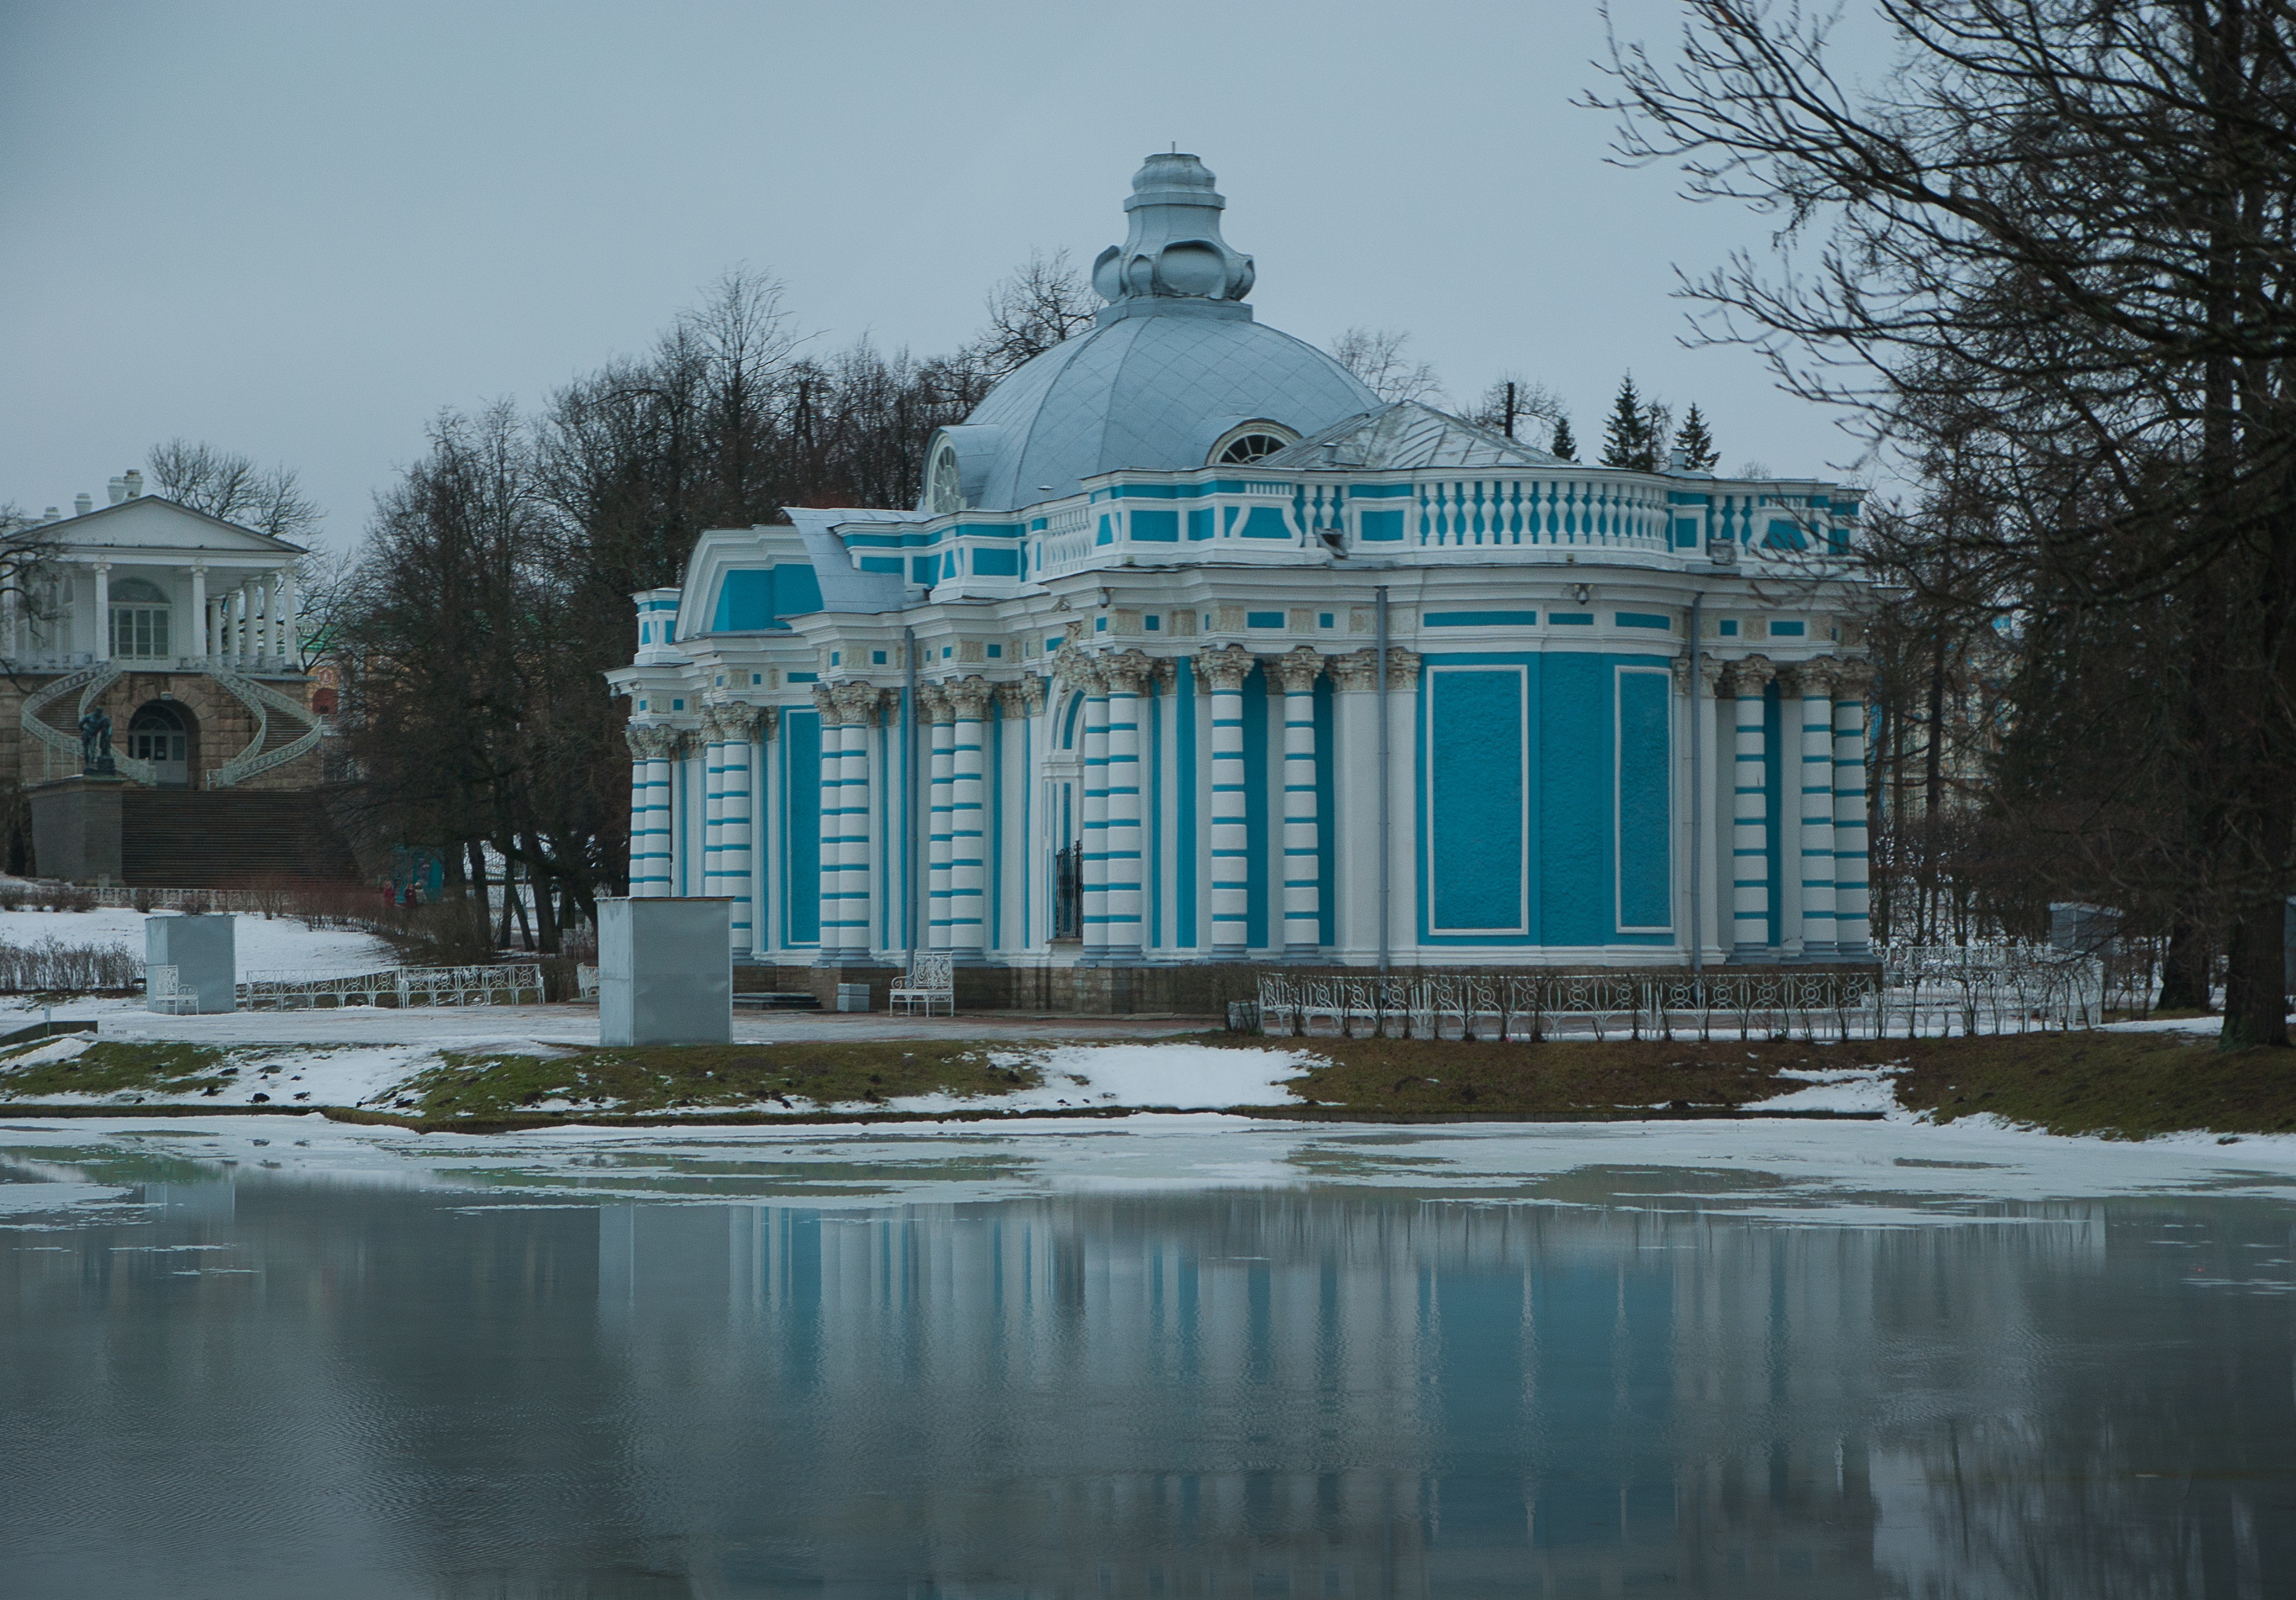
water, snow, winter, architecture, lake, palace, ice, reflection, weather, landmark, russia, urban area, saint petersbourg, catherine palace, pouchkine